Stratford Works

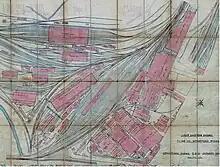
Railway lines around Stratford with associated works and engine sheds (1914)

During World War I the works undertook war work including munitions manufacture and building a hospital train for the army. At the beginning of the war the superintendent for the works identified that the works was already pressed to meet the requirements of the Great Eastern Railway and requested the building of a new locomotive repair facility. With a predicted up-turn in rail traffic likely, this request clearly resonated with the authorities and the Engine Repair Shed, situated on the far western side of Stratford TMD, was opened in 1915.